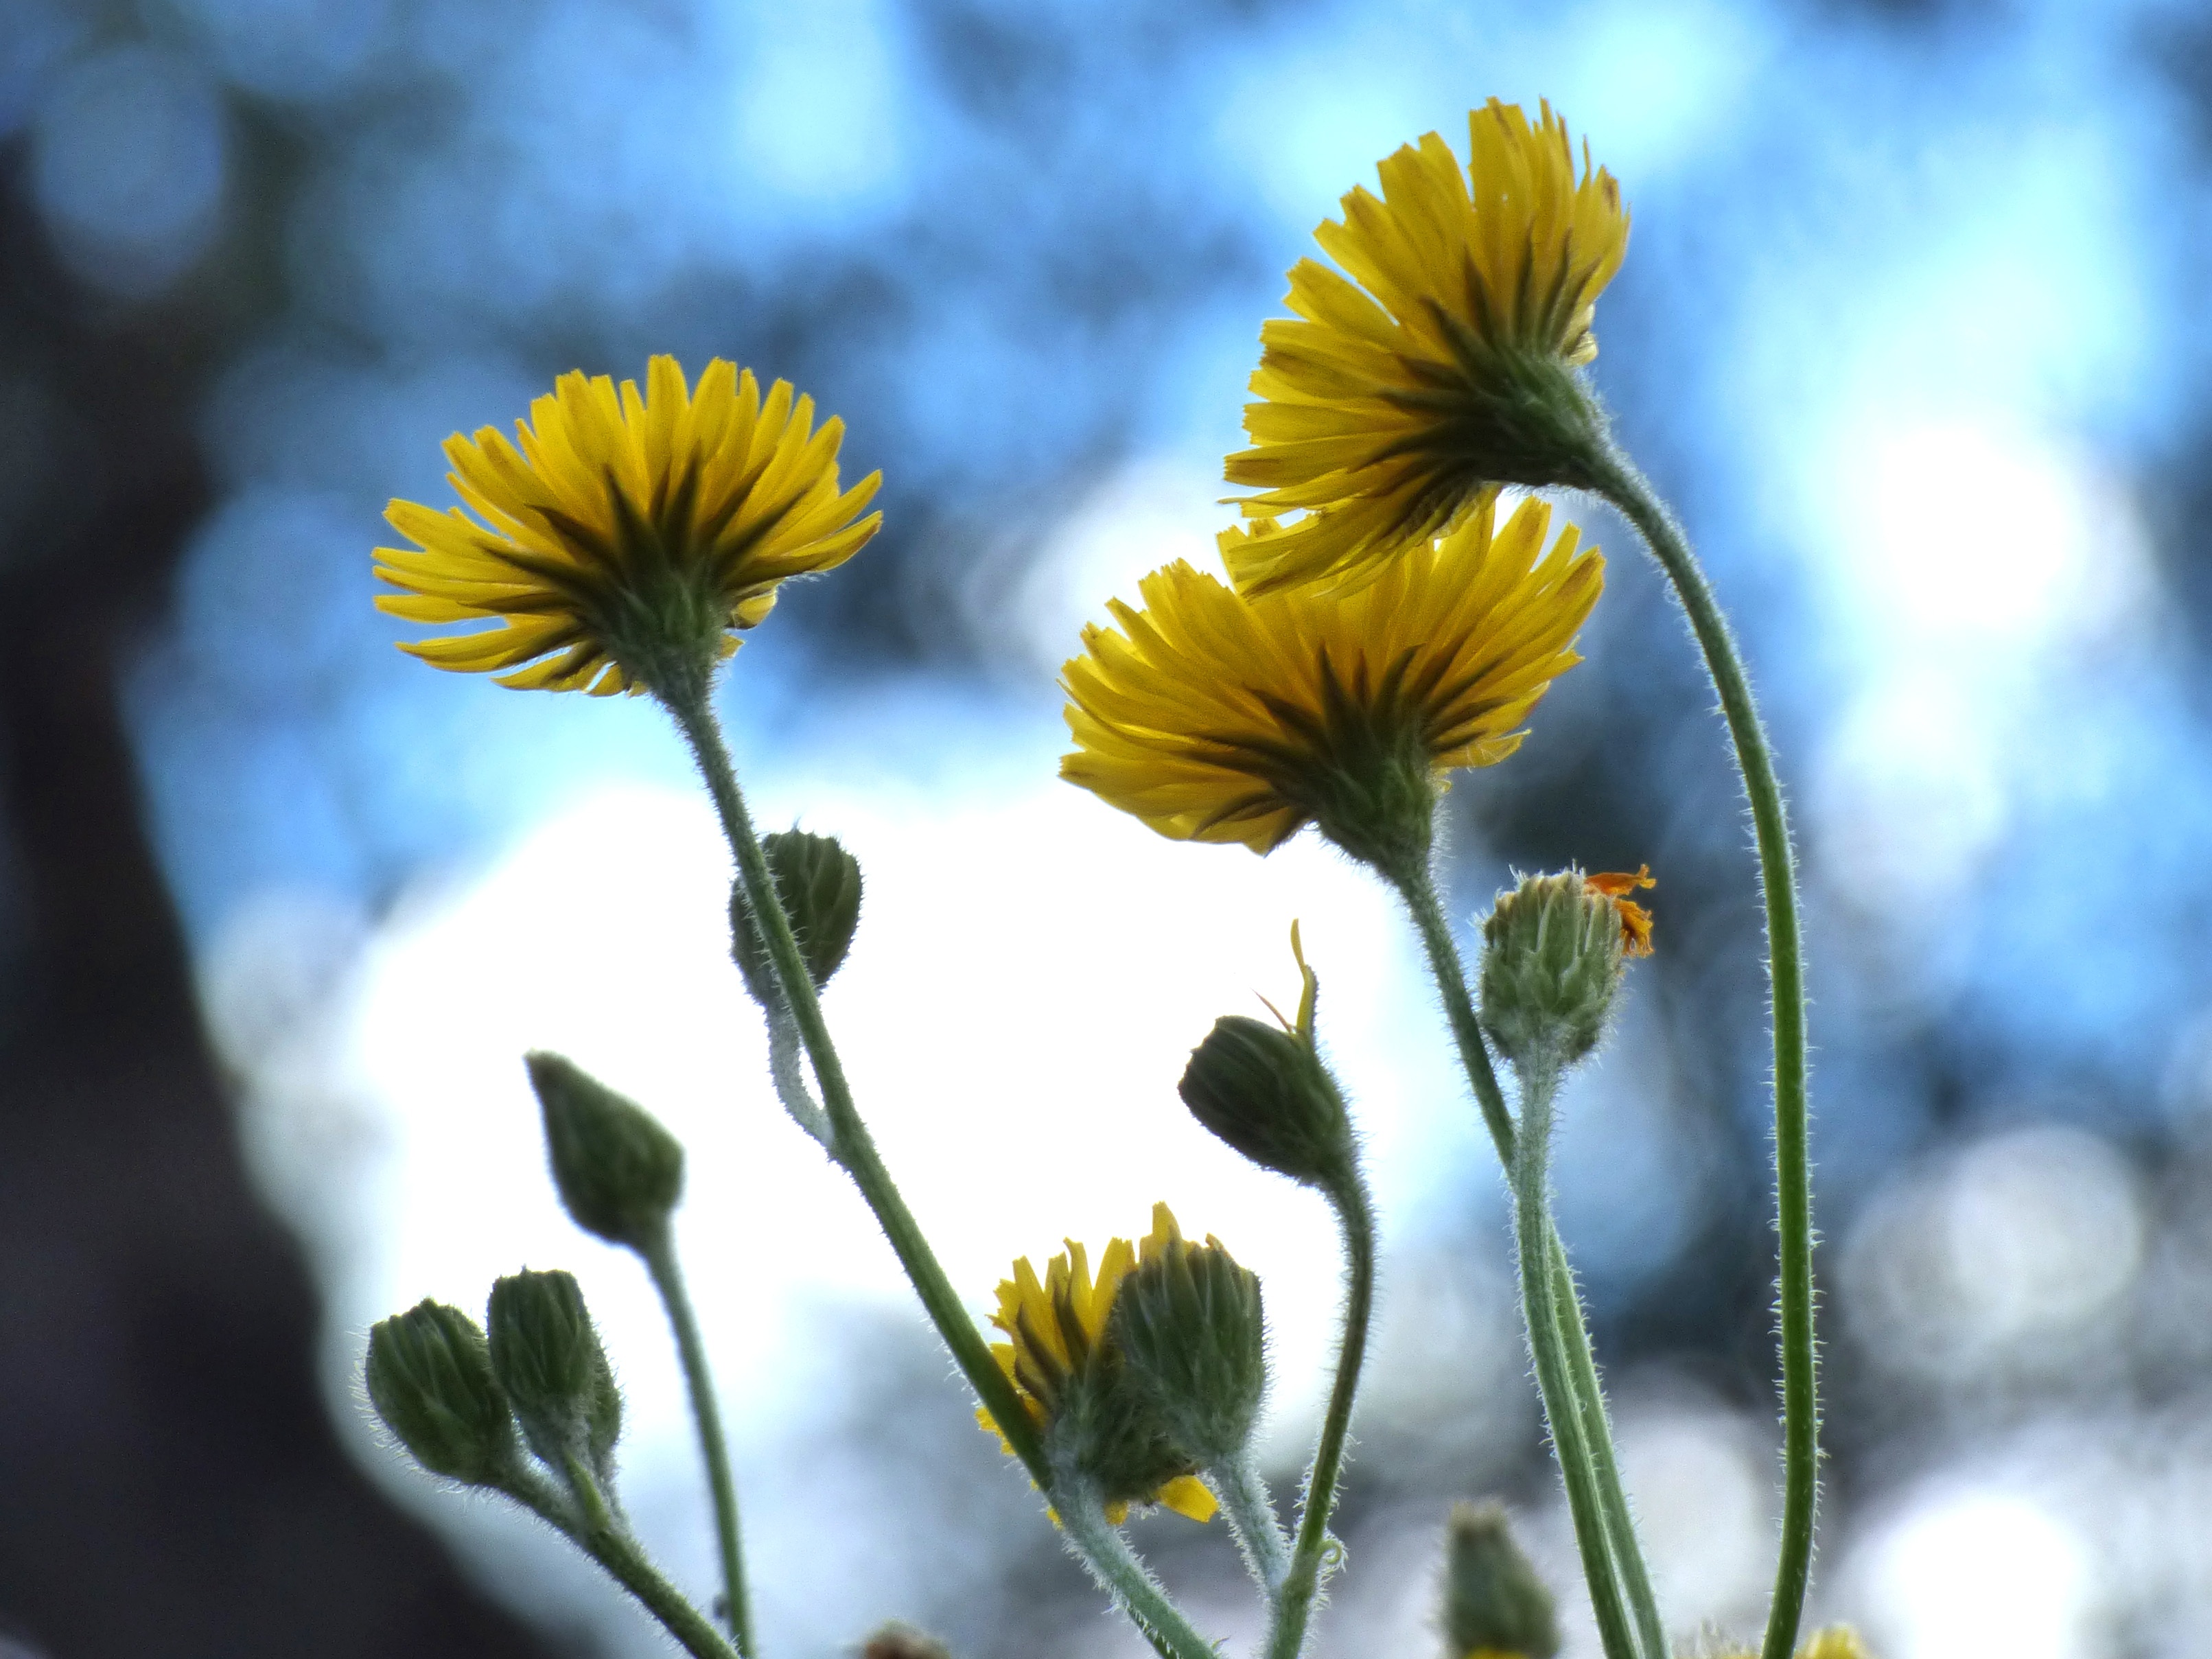
nature, blossom, plant, meadow, dandelion, sunlight, flower, petal, botany, yellow, flora, yellow flower, wildflower, close up, backlight, macro photography, flowering plant, daisy family, plant stem, land plant, pixallit